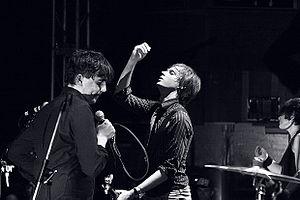
Art Brut est un groupe de rock britannique, originaire de Deptford et Bournemouth, en Angleterre. Formé en 2003, il se distingue par la personnalité du chanteur Eddie Argos, dont les limitations vocales sont compensées par un style particulier, un humour omniprésent et un fort accent cockney.